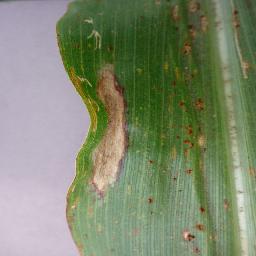
Label: Corn___Northern_Leaf_Blight